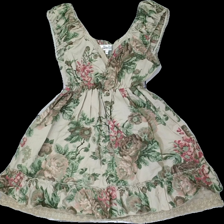
View: front
Type: Top
Category: Ladies
Brand: Miss Milla
Colors: Beige, Green, Pink, Multicolor
Material: 100% Cotton
Pattern: Floral print
Cut: Loose
Size: 46
Season: All
Price range: 50-100
Recommended usage: Reuse